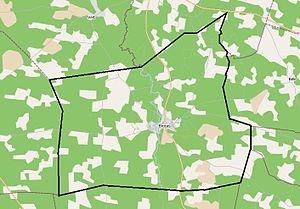
L'église Saint-Jean-Baptiste est une église catholique située à Brocas, en France.
Brocas est une commune du sud-ouest de la France, située dans le département des Landes. Au sein du parc naturel régional des Landes de Gascogne, Brocas est traversé par l'Estrigon.
La gare de Brocas est une ancienne gare ferroviaire du département français des Landes, située sur la ligne de Luxey à Mont-de-Marsan. La gare est ouverte en 1906 et fermée en 1955.
Les lagunes de Brocas forment un site naturel protégé de 6 hectares, classé site Natura 2000, situé sur la commune de Brocas dans le département français des Landes.